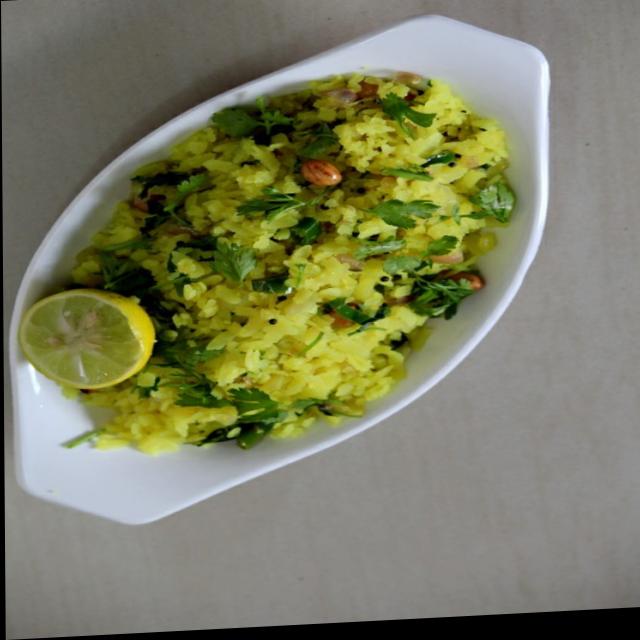
Dish: poha